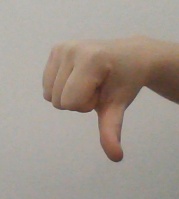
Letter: waw